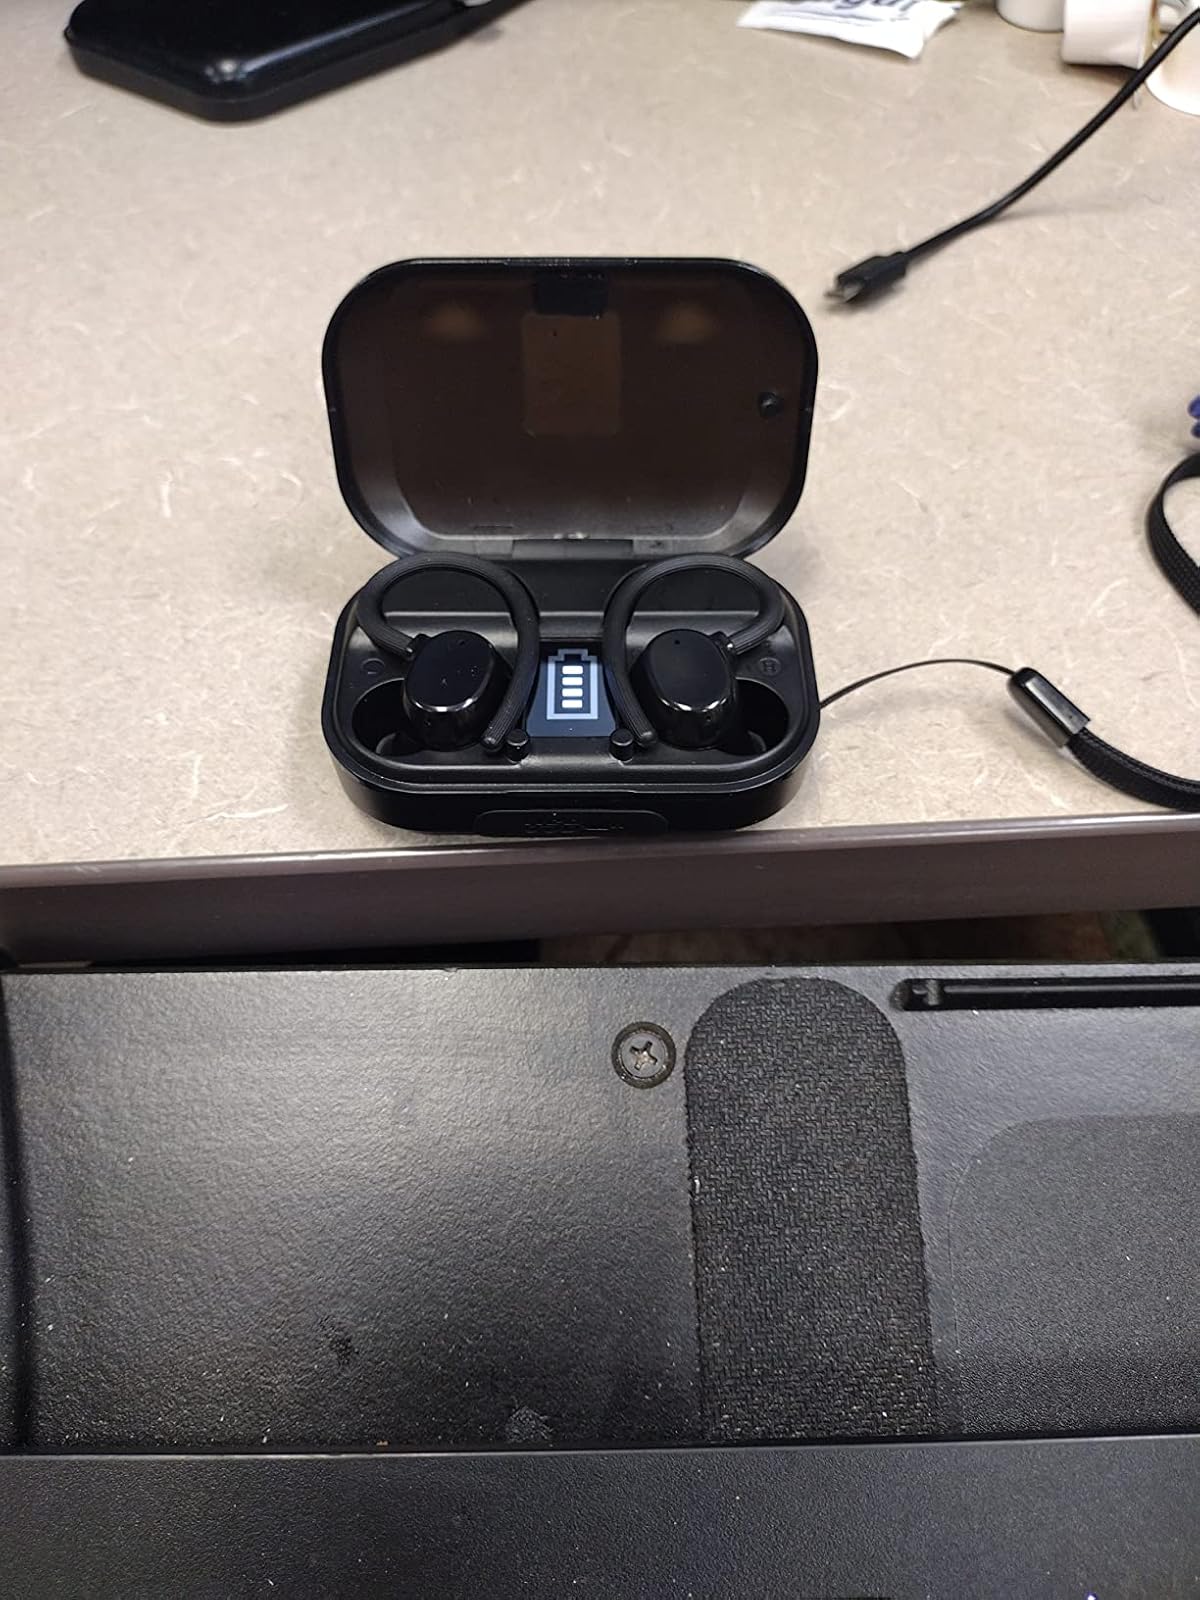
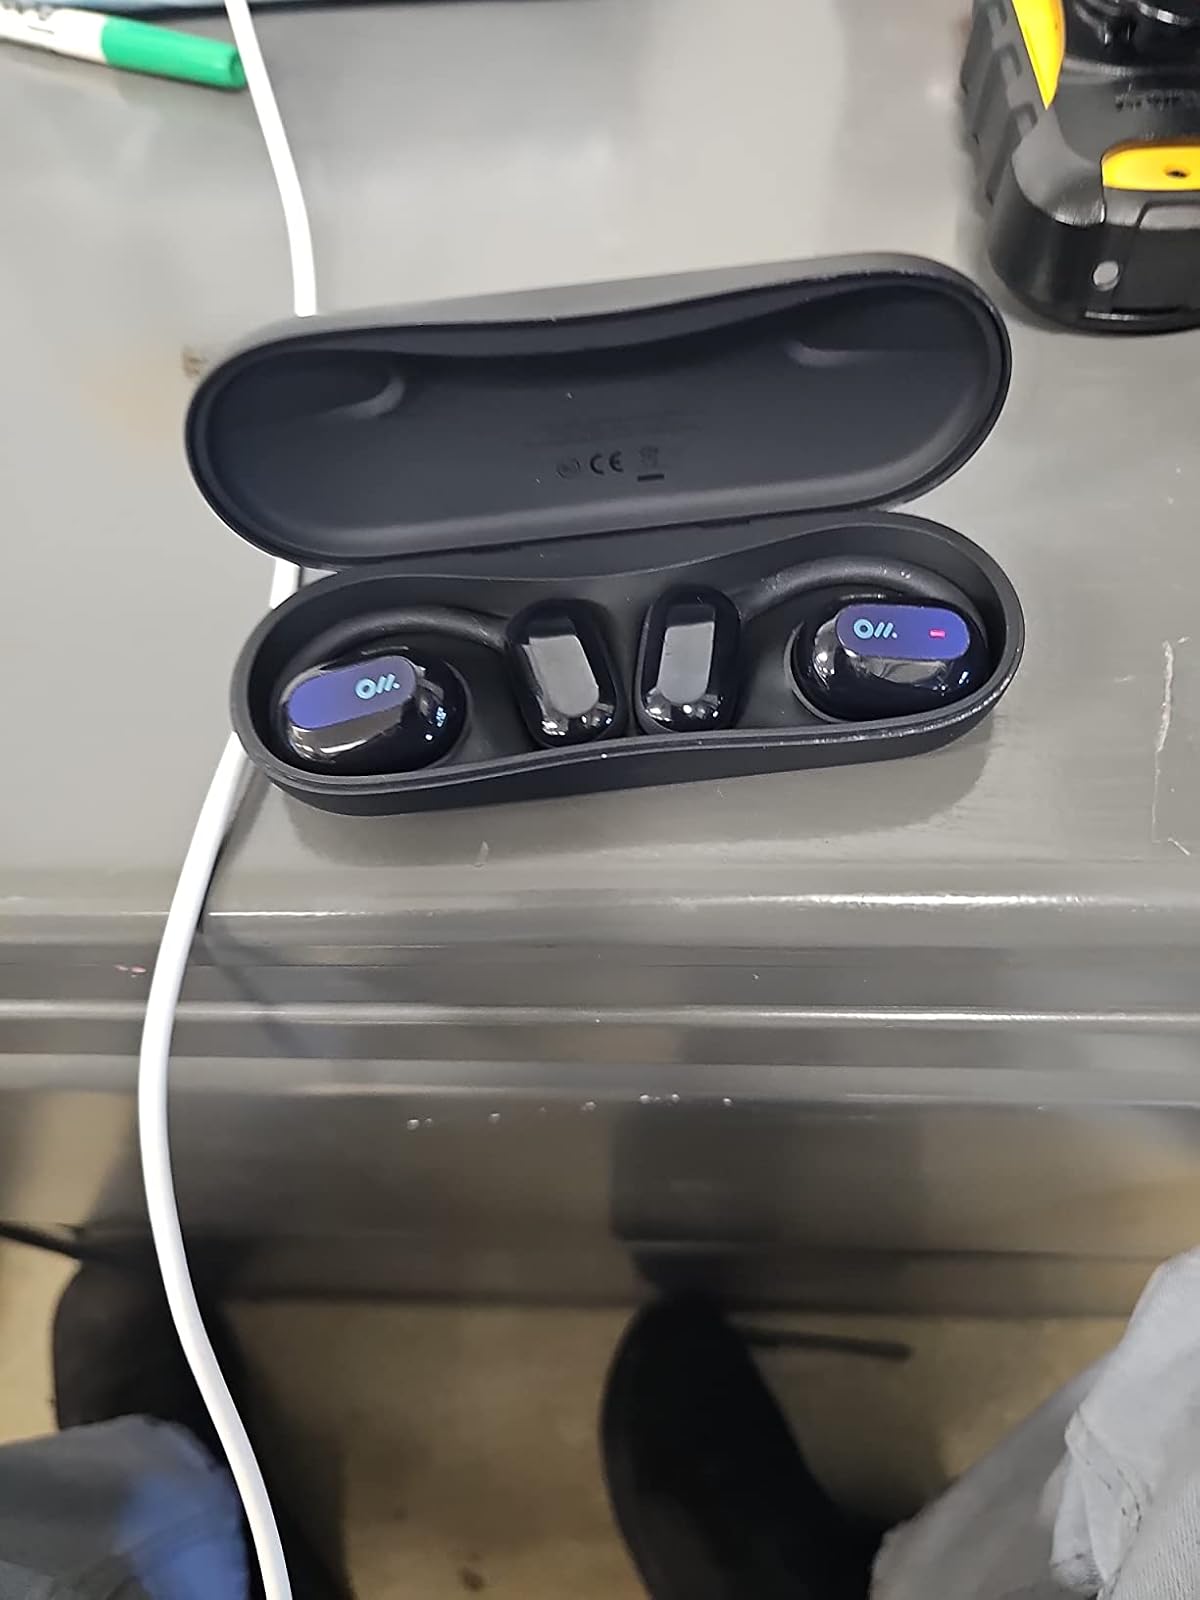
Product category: earbuds
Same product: no